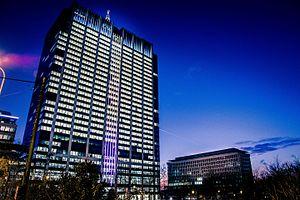
La Tour des Finances est un immeuble de grande hauteur construit dans le nord-est du centre de Bruxelles par les architectes Hugo Van Kuyck, Marcel Lambrichs, Léon Stynen et Jaspers-Eyers.